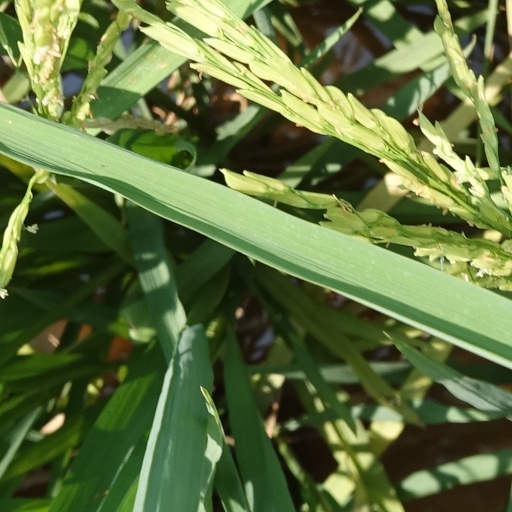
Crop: rice